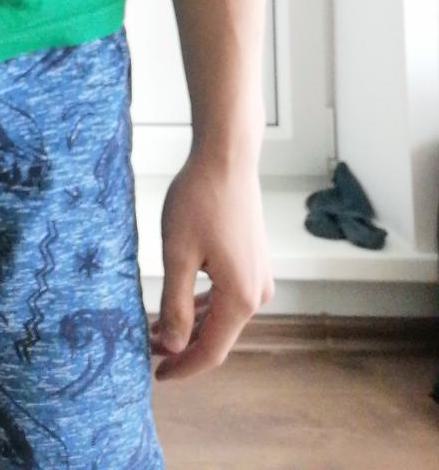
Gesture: no_gesture